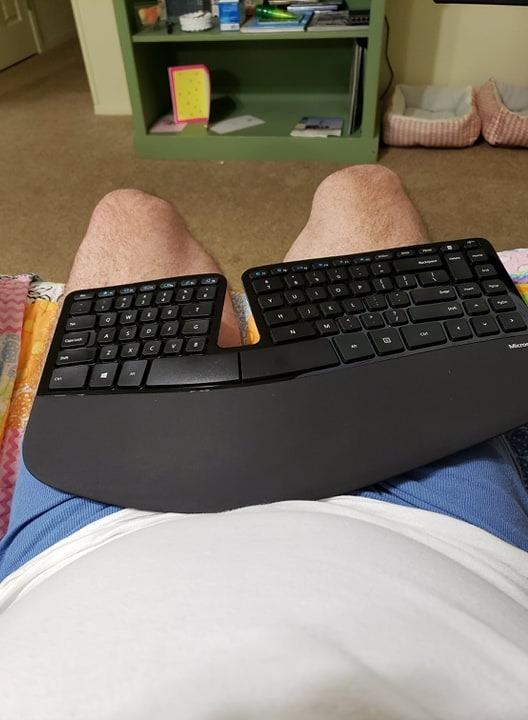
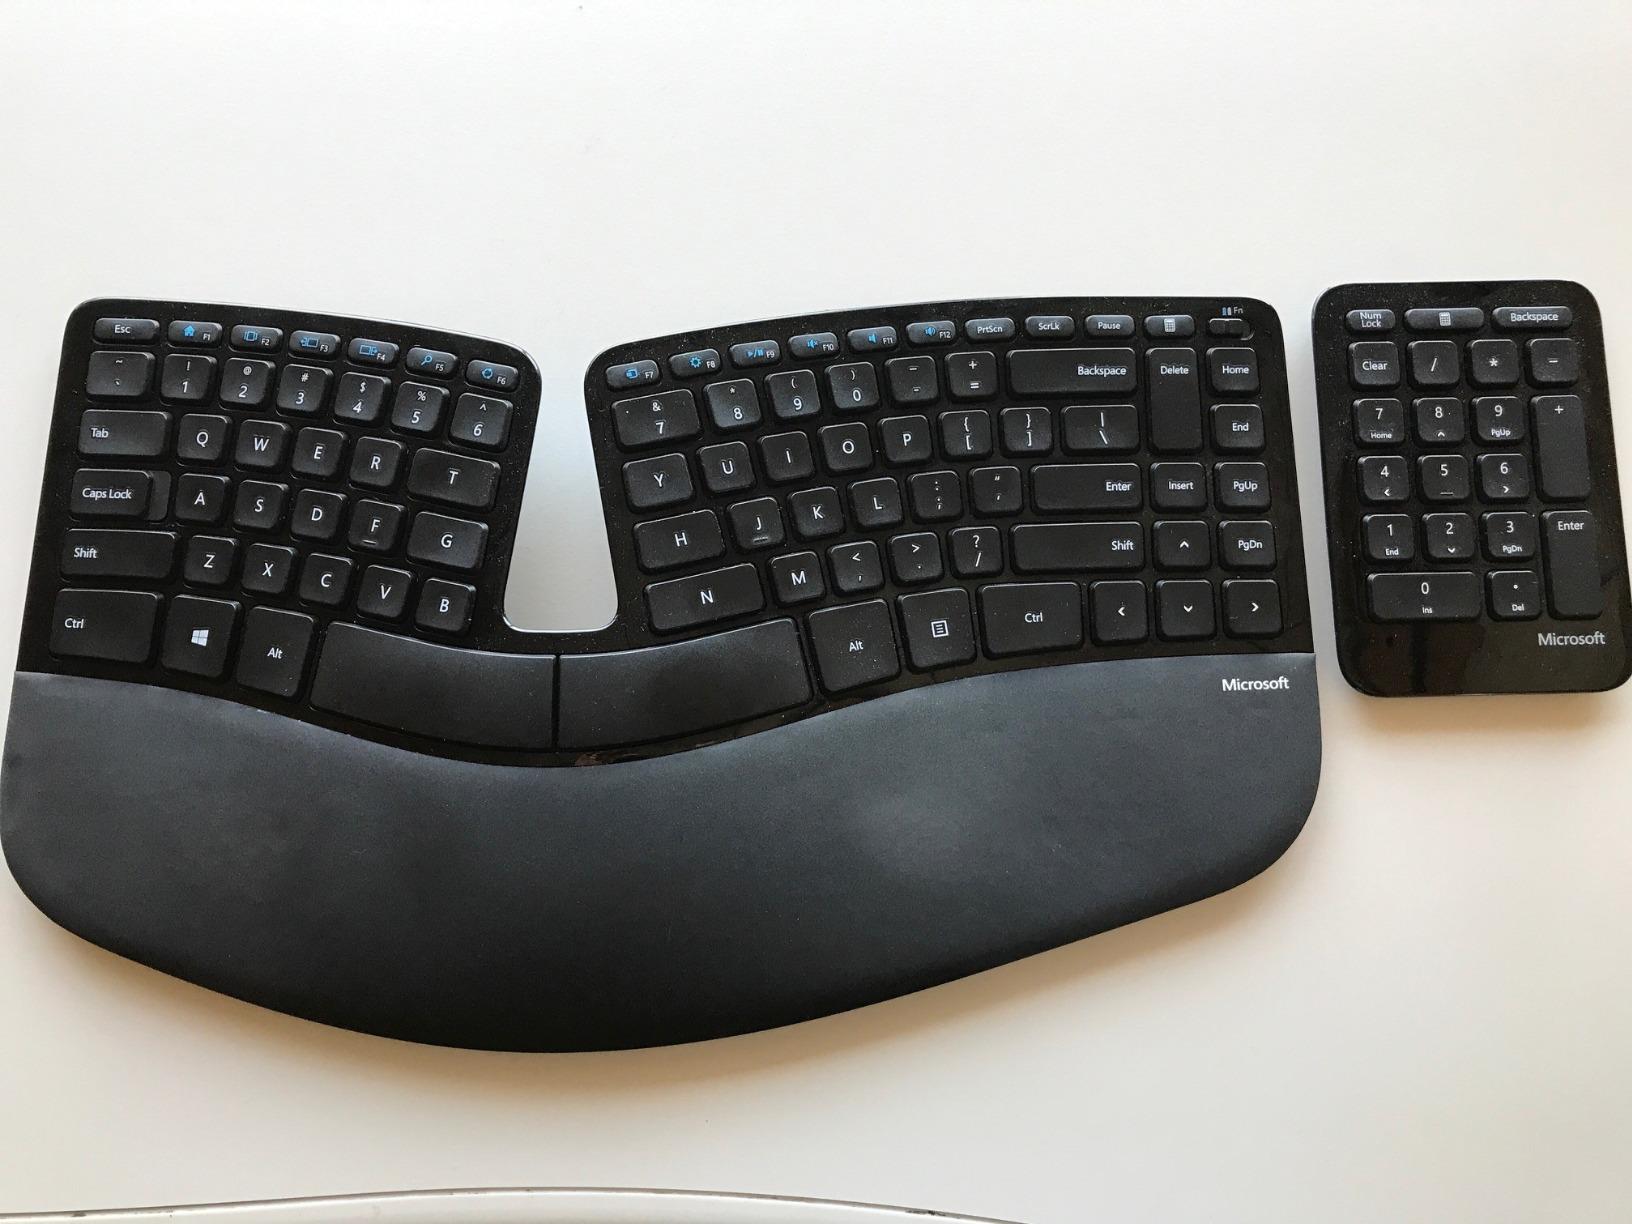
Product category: keyboard
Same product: yes